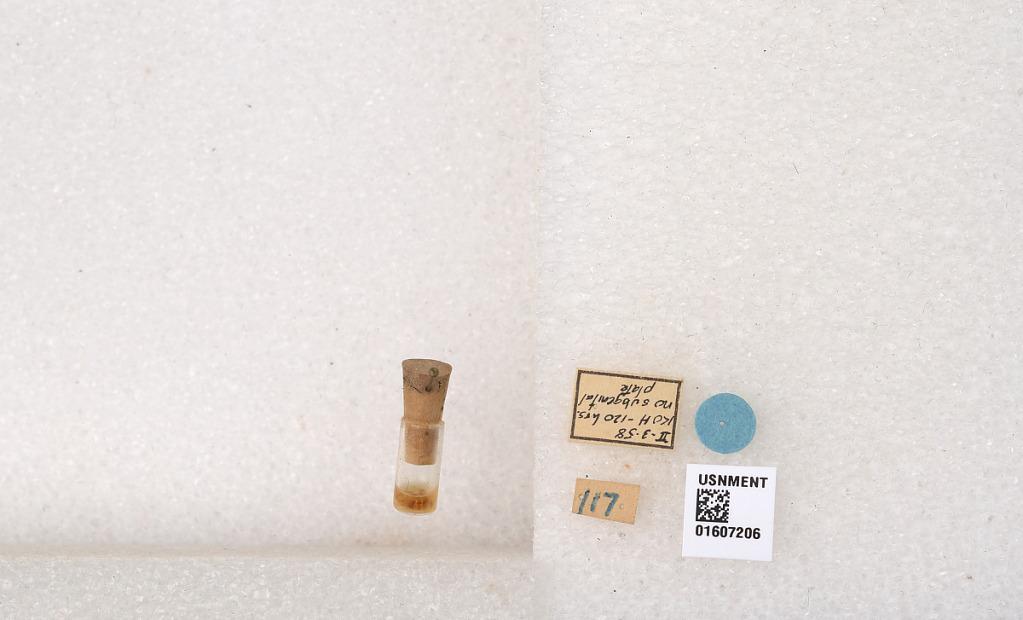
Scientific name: Xylocopa (Xylocopoides) californica arizonensis Cresson
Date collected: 1958-2-3